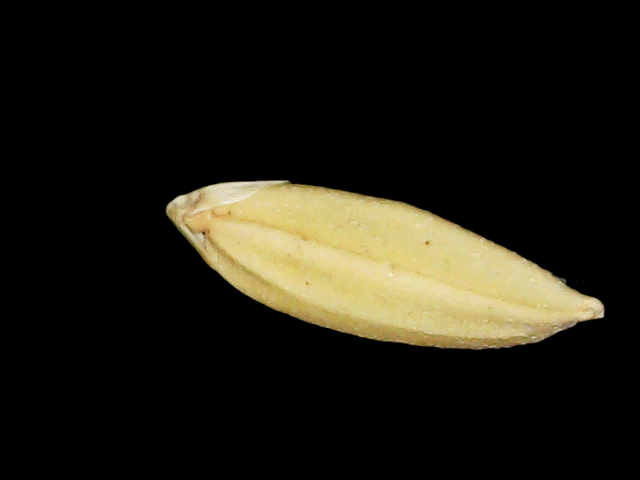
Rice variety: Binadhan24